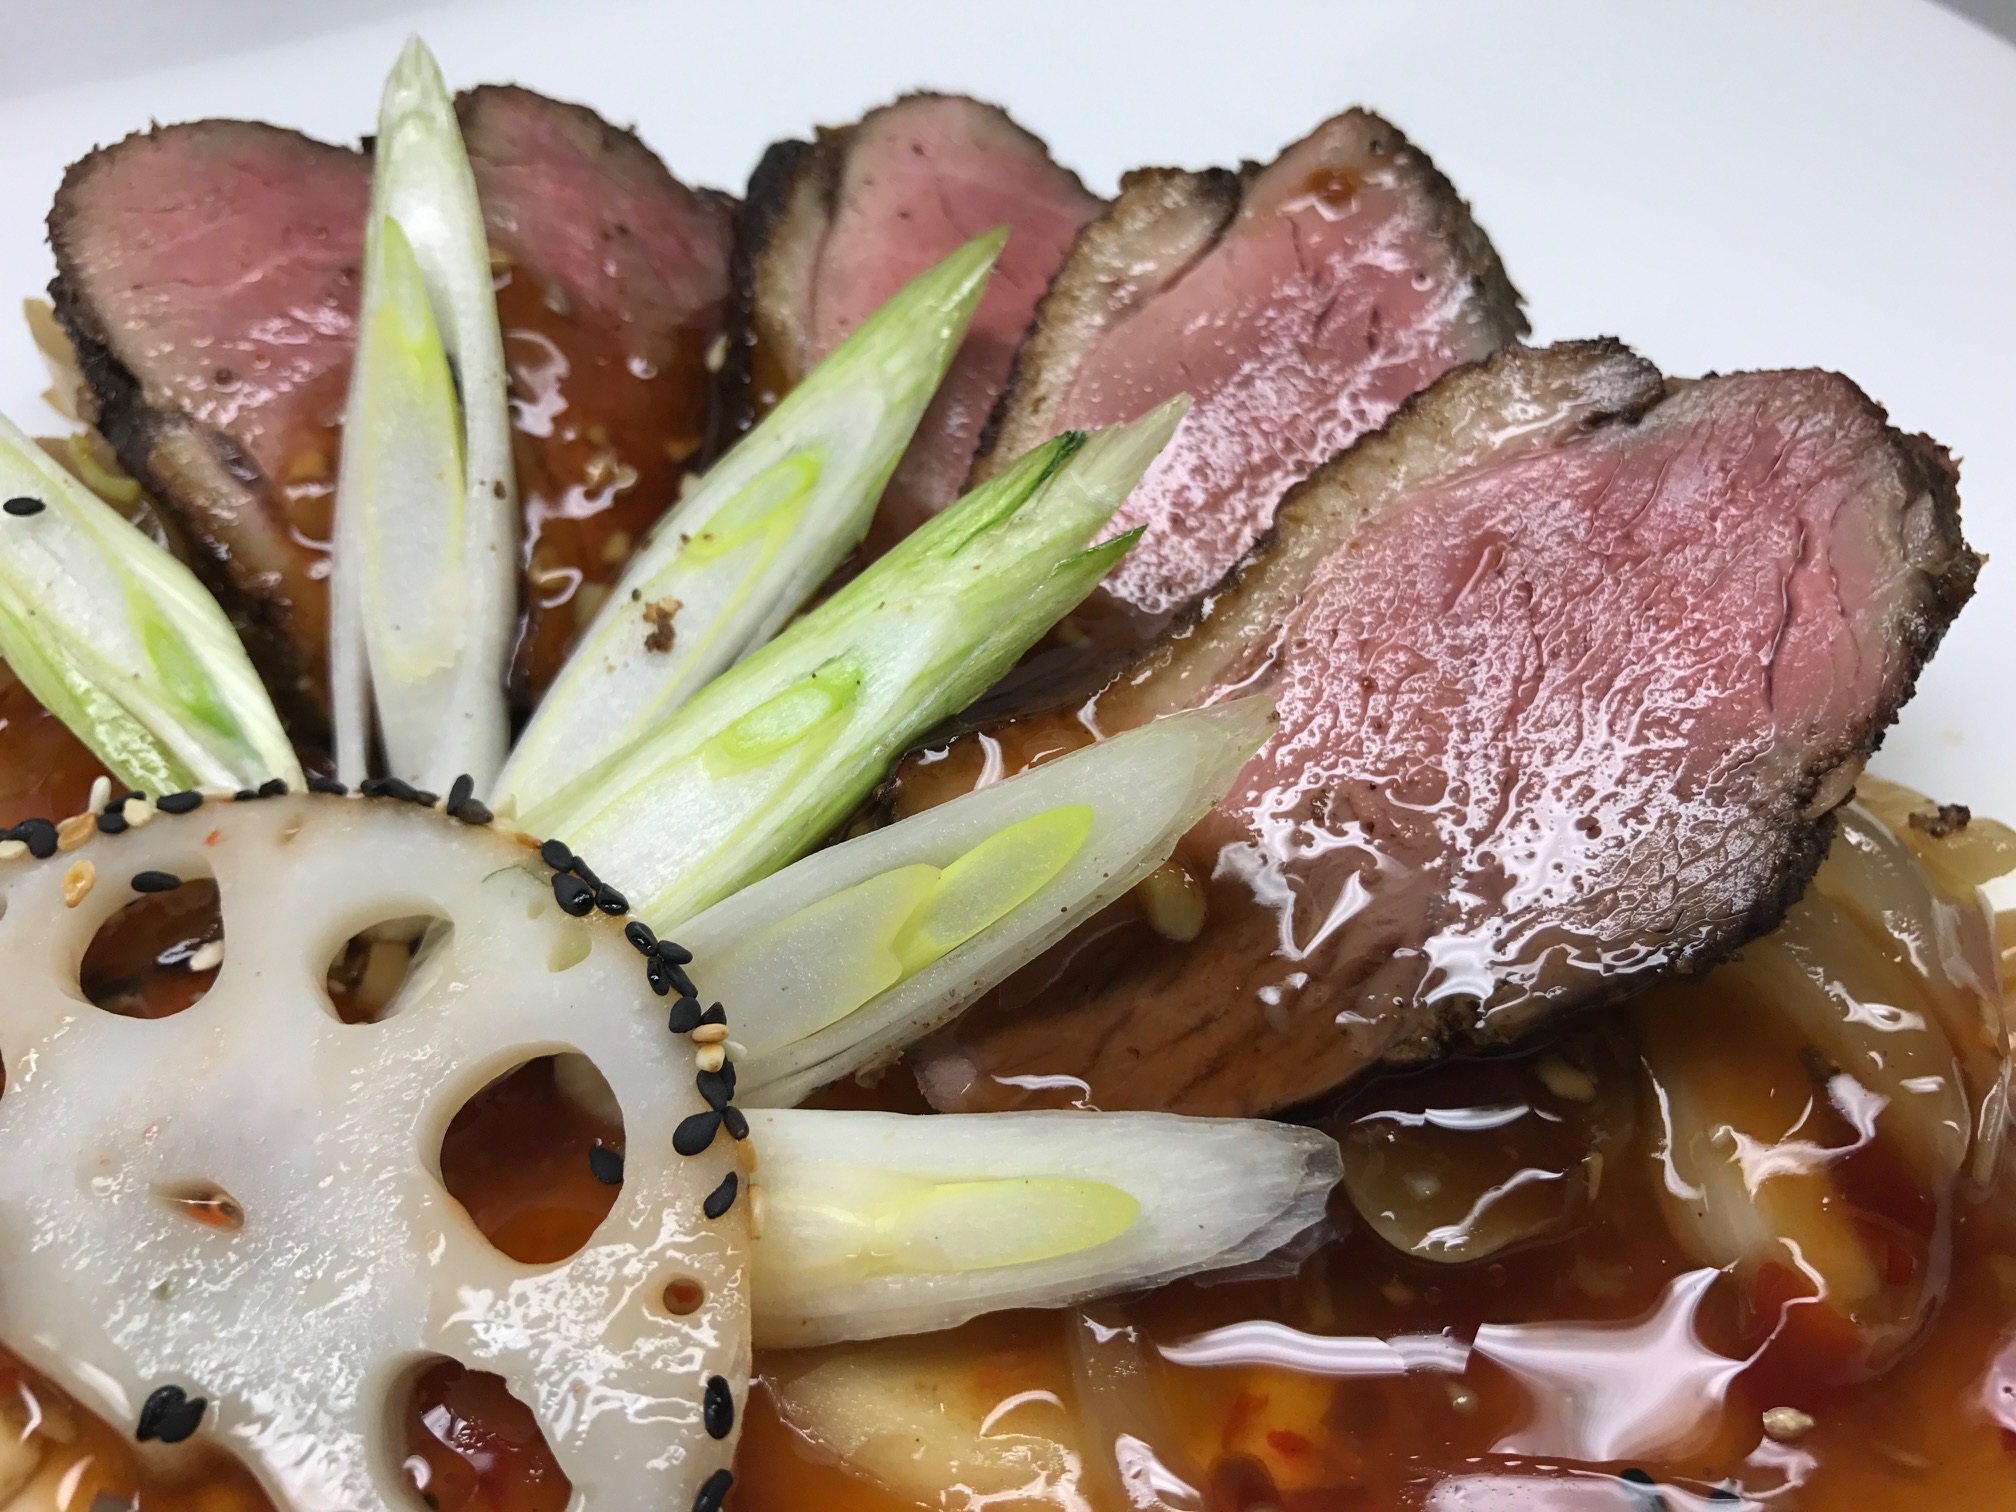
restaurant, dish, meal, food, produce, meat, cuisine, asian food, barbarie, duck breast filet, chili tamarind